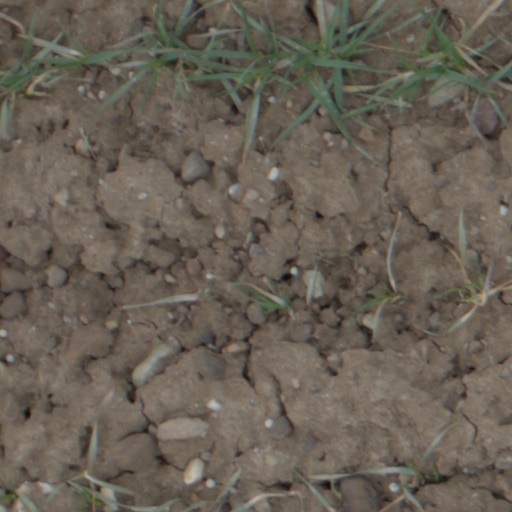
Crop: wheat